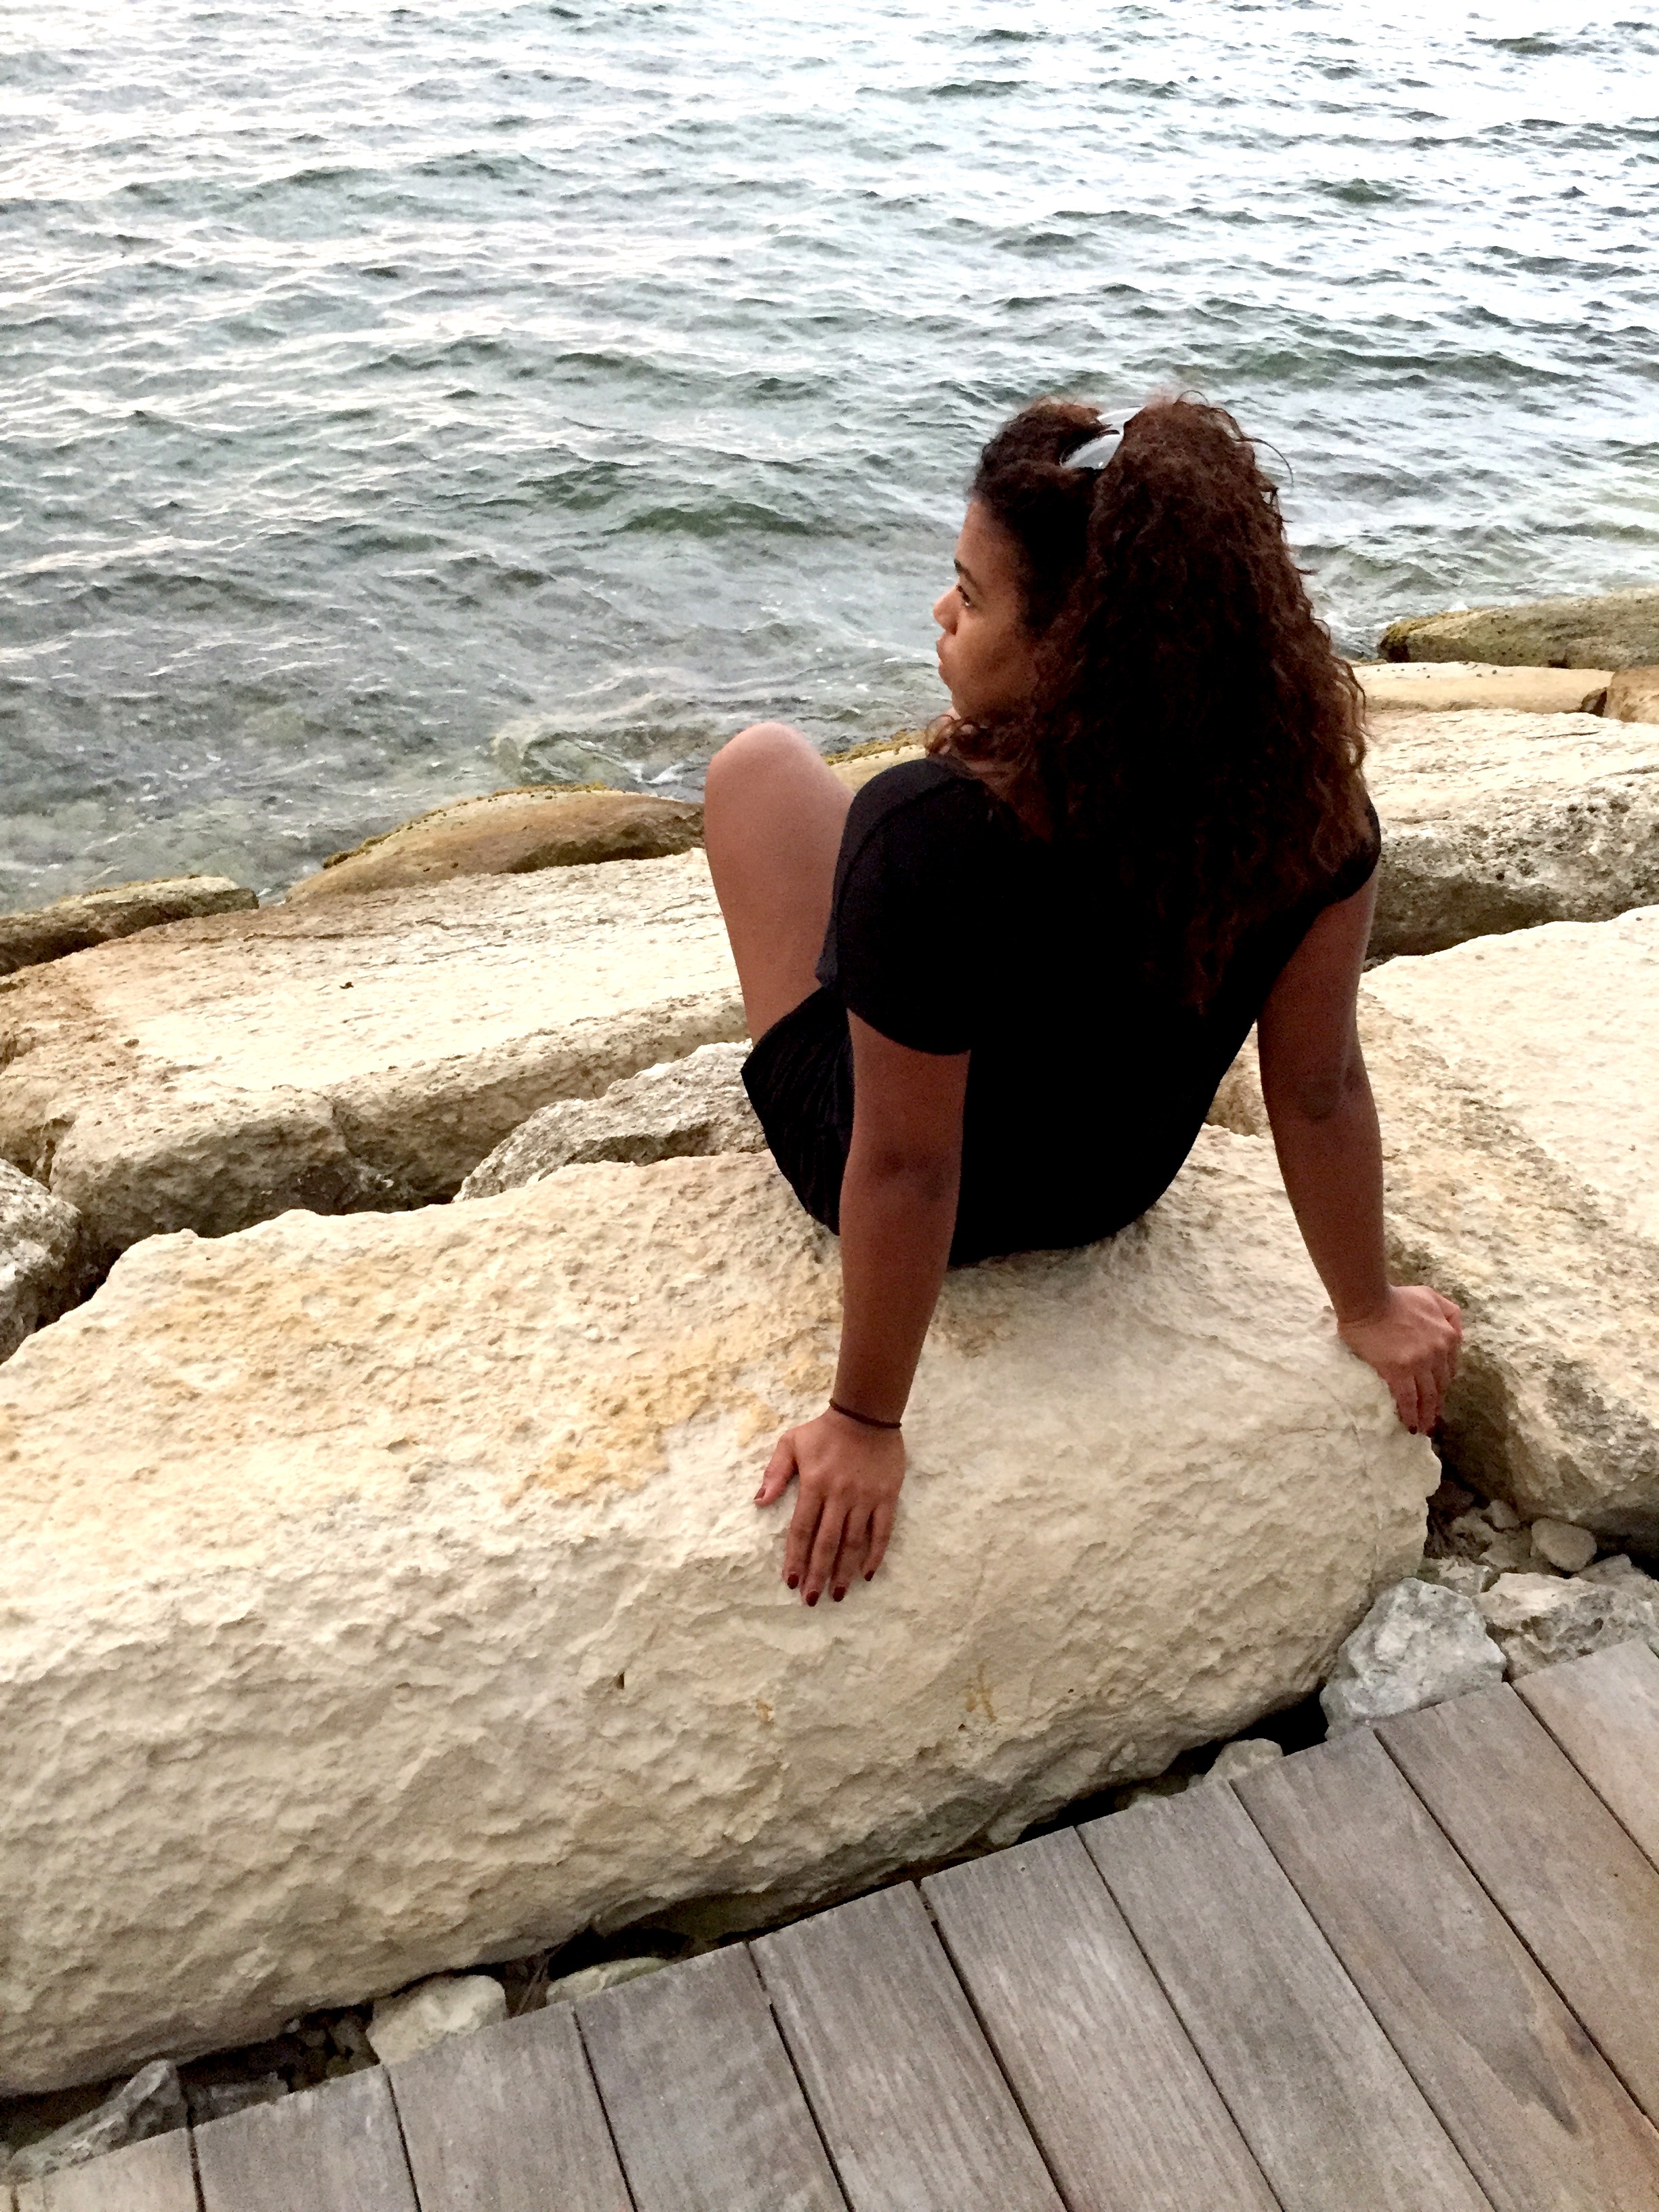
hand, sea, sand, rock, person, girl, woman, vacation, leg, model, sitting, clothing, human body, dress, photograph, beauty, image, interaction, photo shoot, human positions, sun tanning, physical fitness